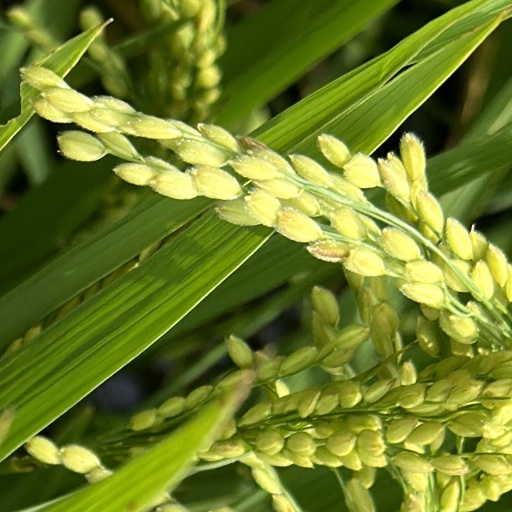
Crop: rice